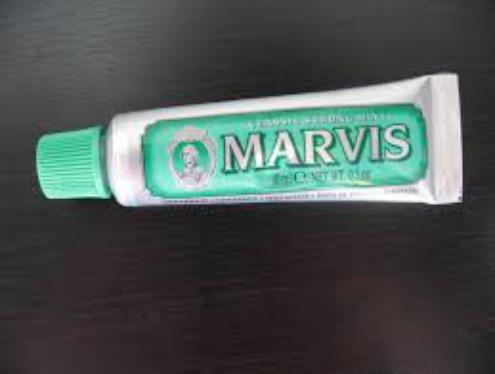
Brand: Marvis
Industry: Necessities